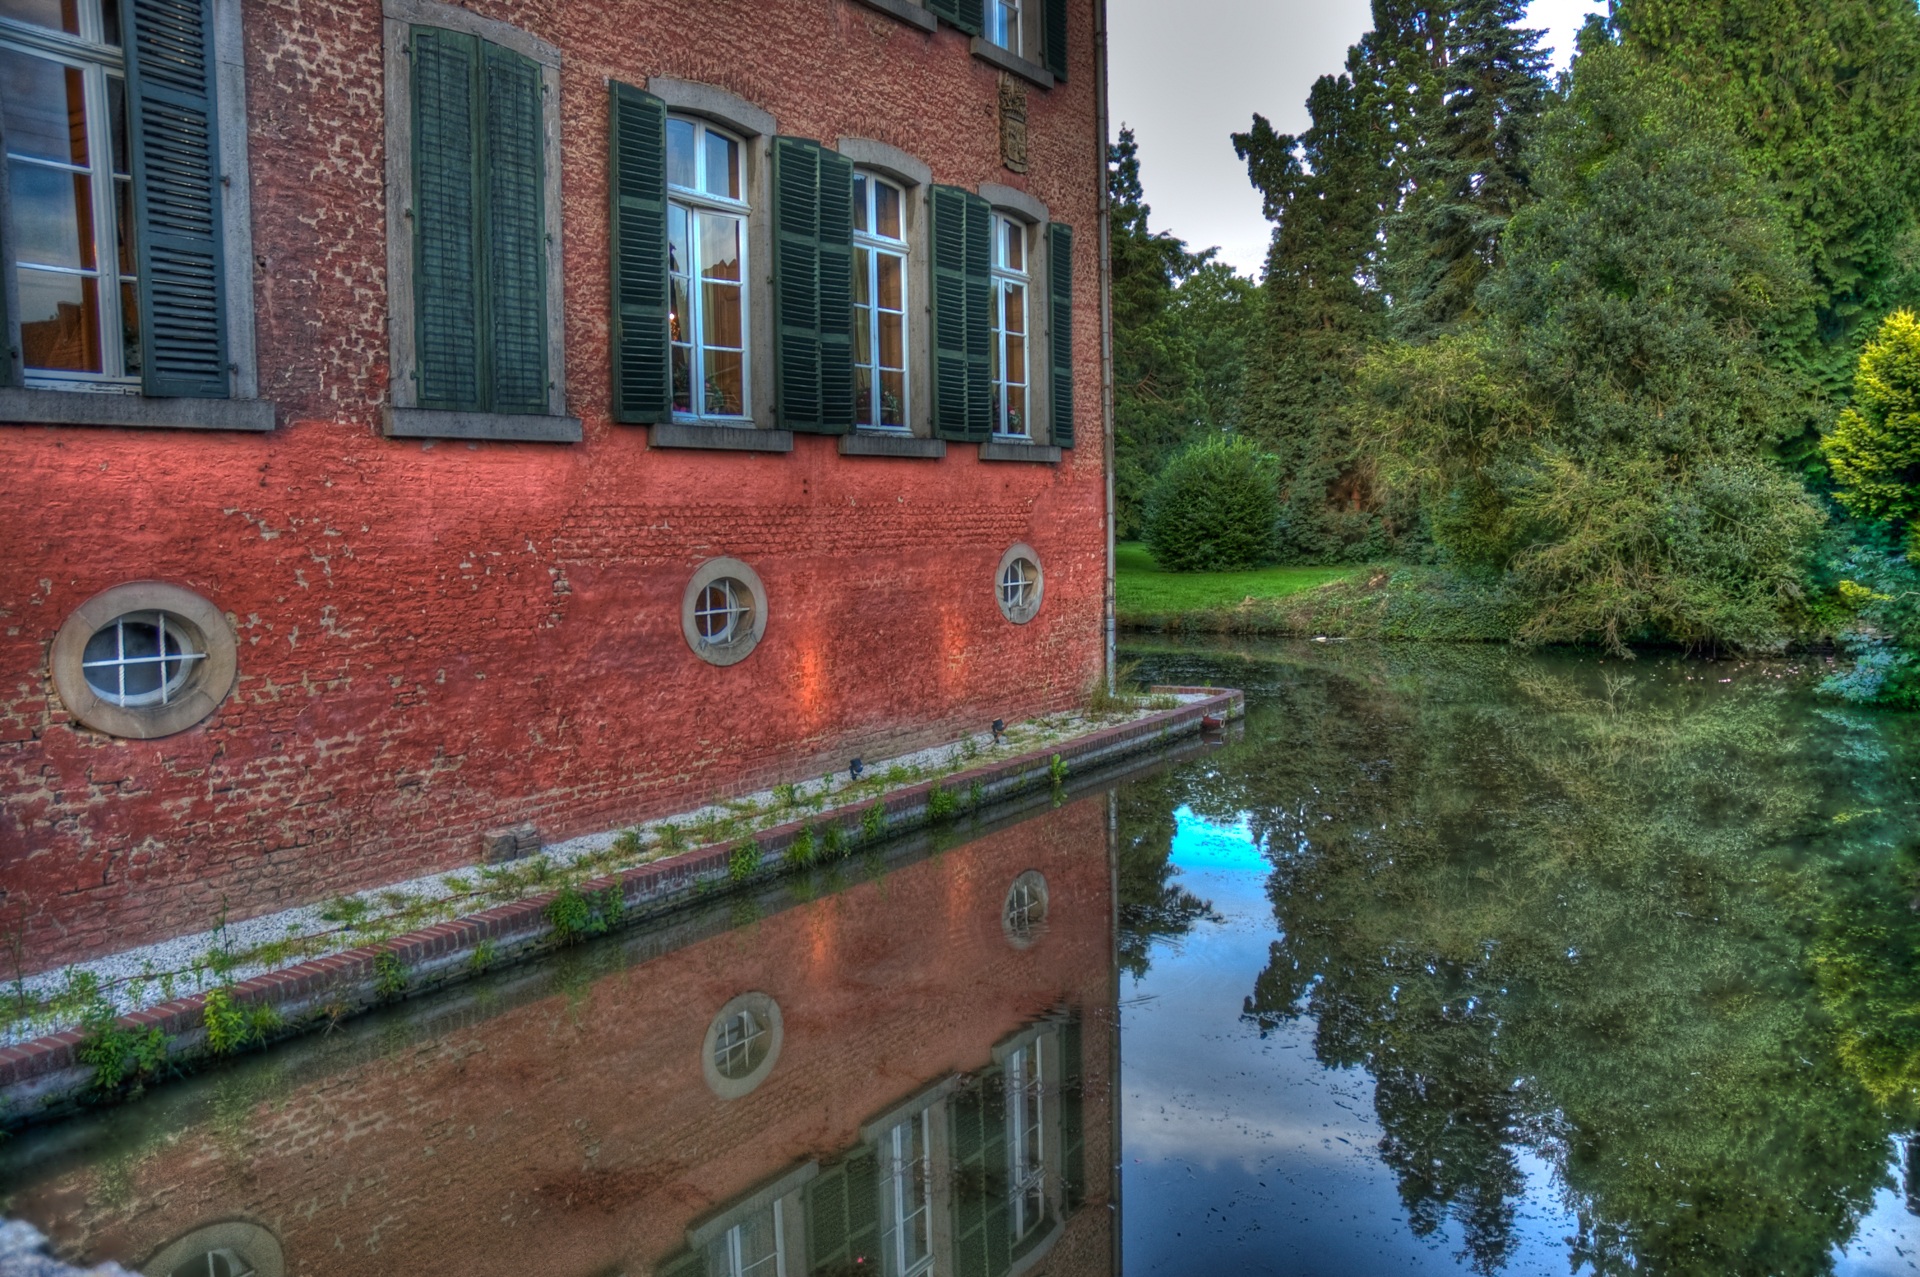
house, wall, canal, transport, reflection, vehicle, park, castle, waterway, estate, castle park, schlossgarten, rolling stock, gymnich